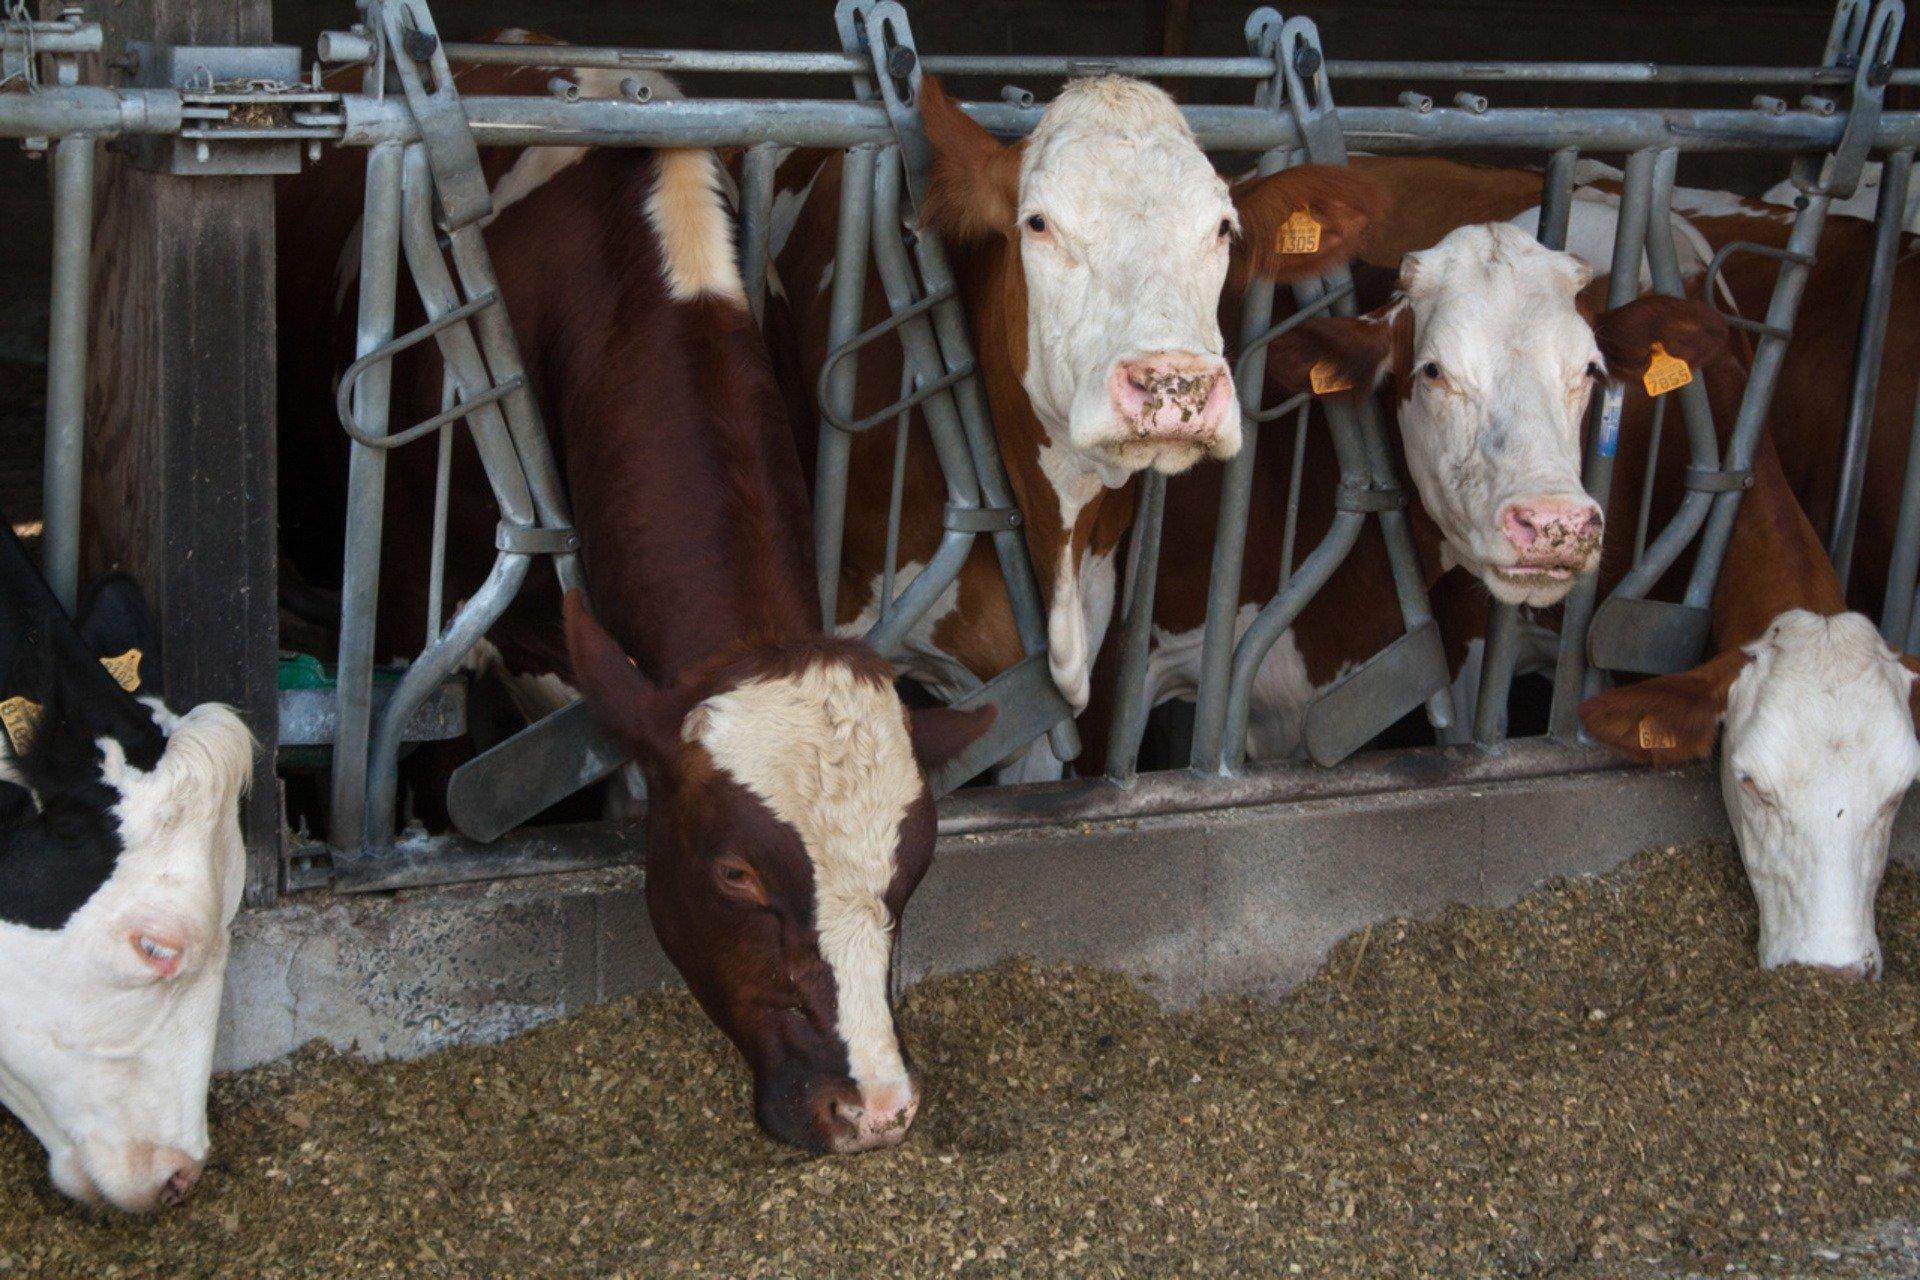
Ng'ombe wakiwa katika malisho na banda hilo linaonekana kuwa na mazingira ya kiteknolojia  ya kisasa.